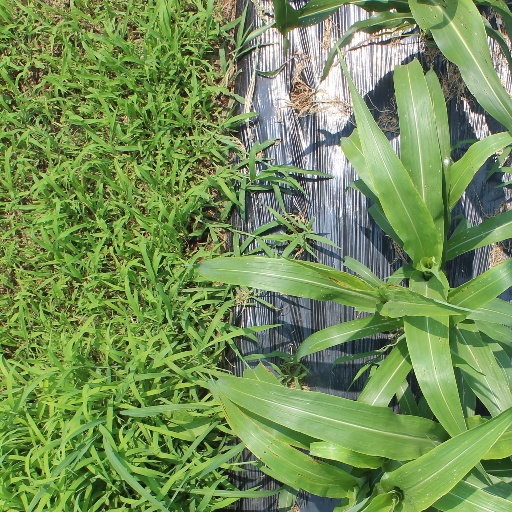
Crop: sorghum